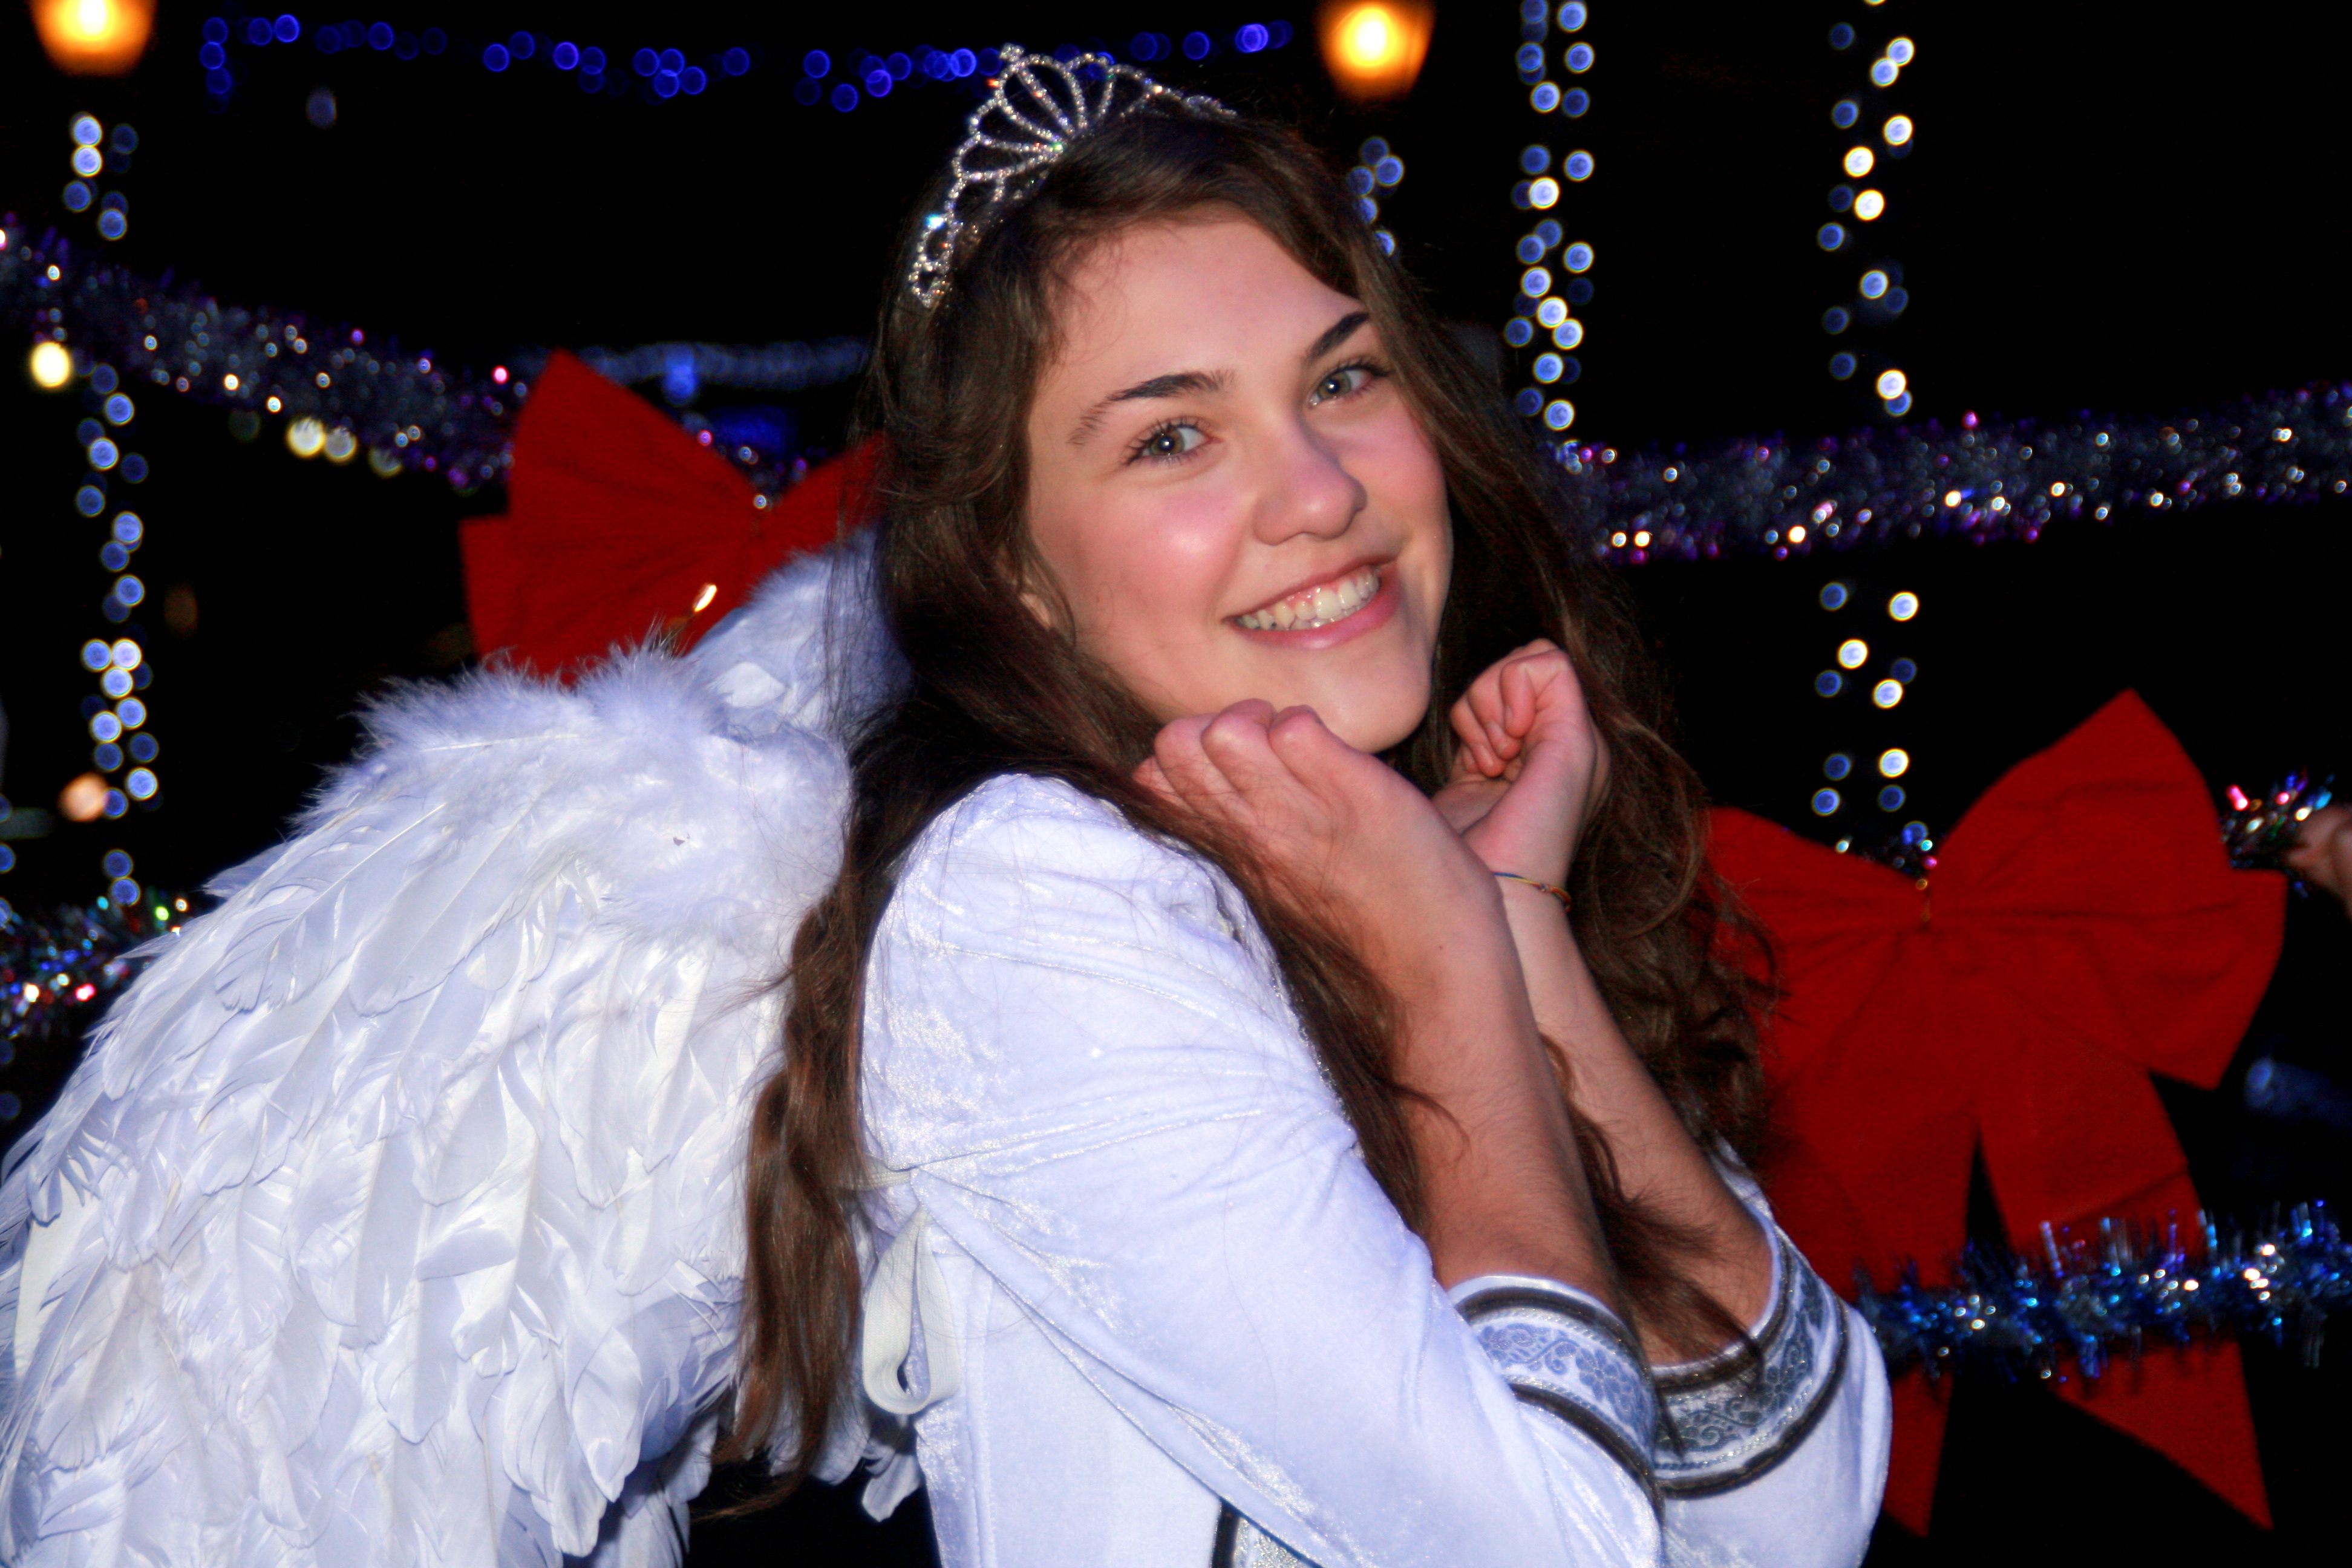
winter, girl, night, christmas, smile, product, lights, fun, performance, tinsel, beauty, organ, event, princess, decorations